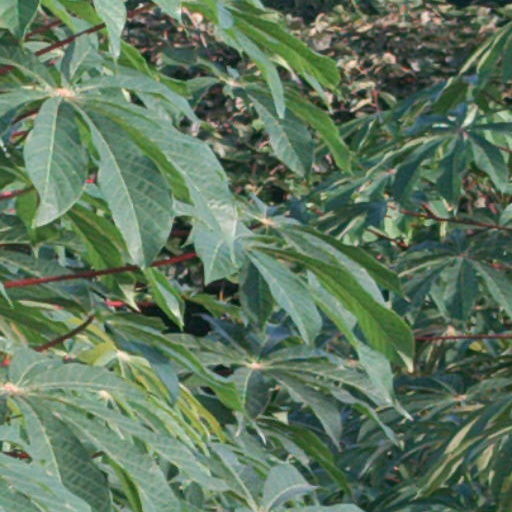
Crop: cassava